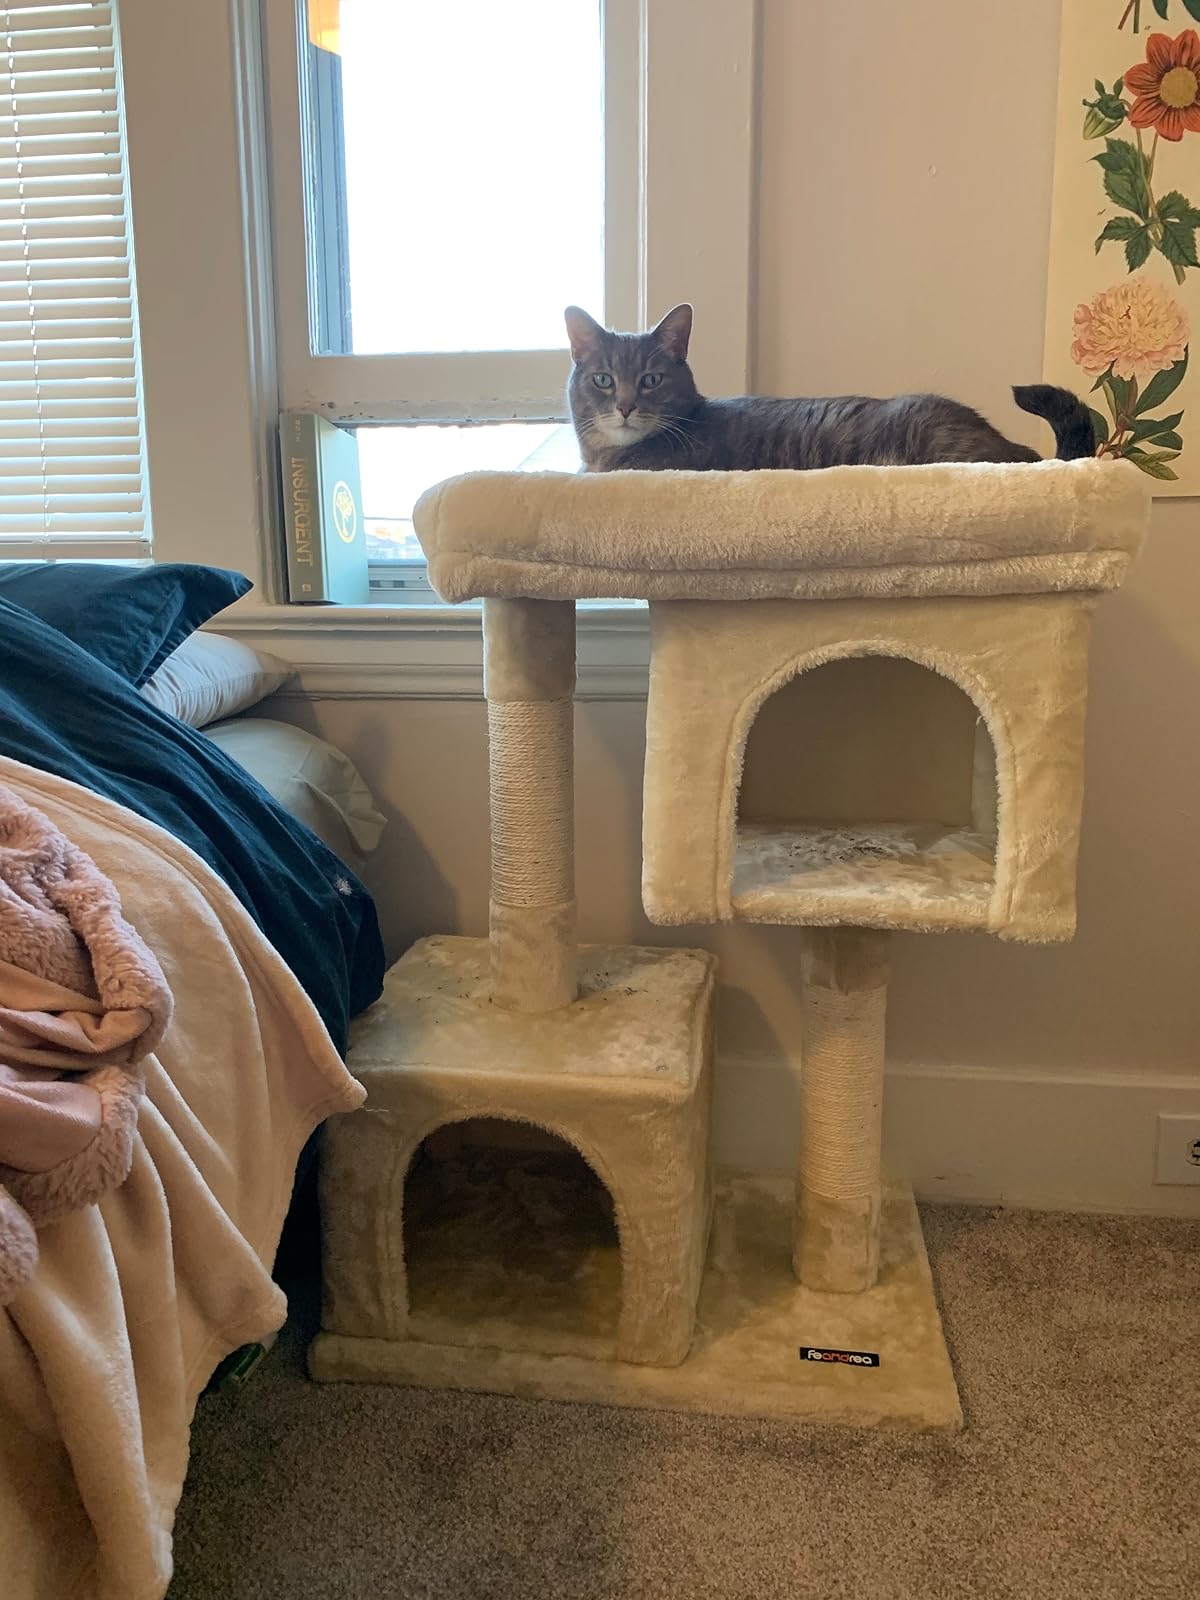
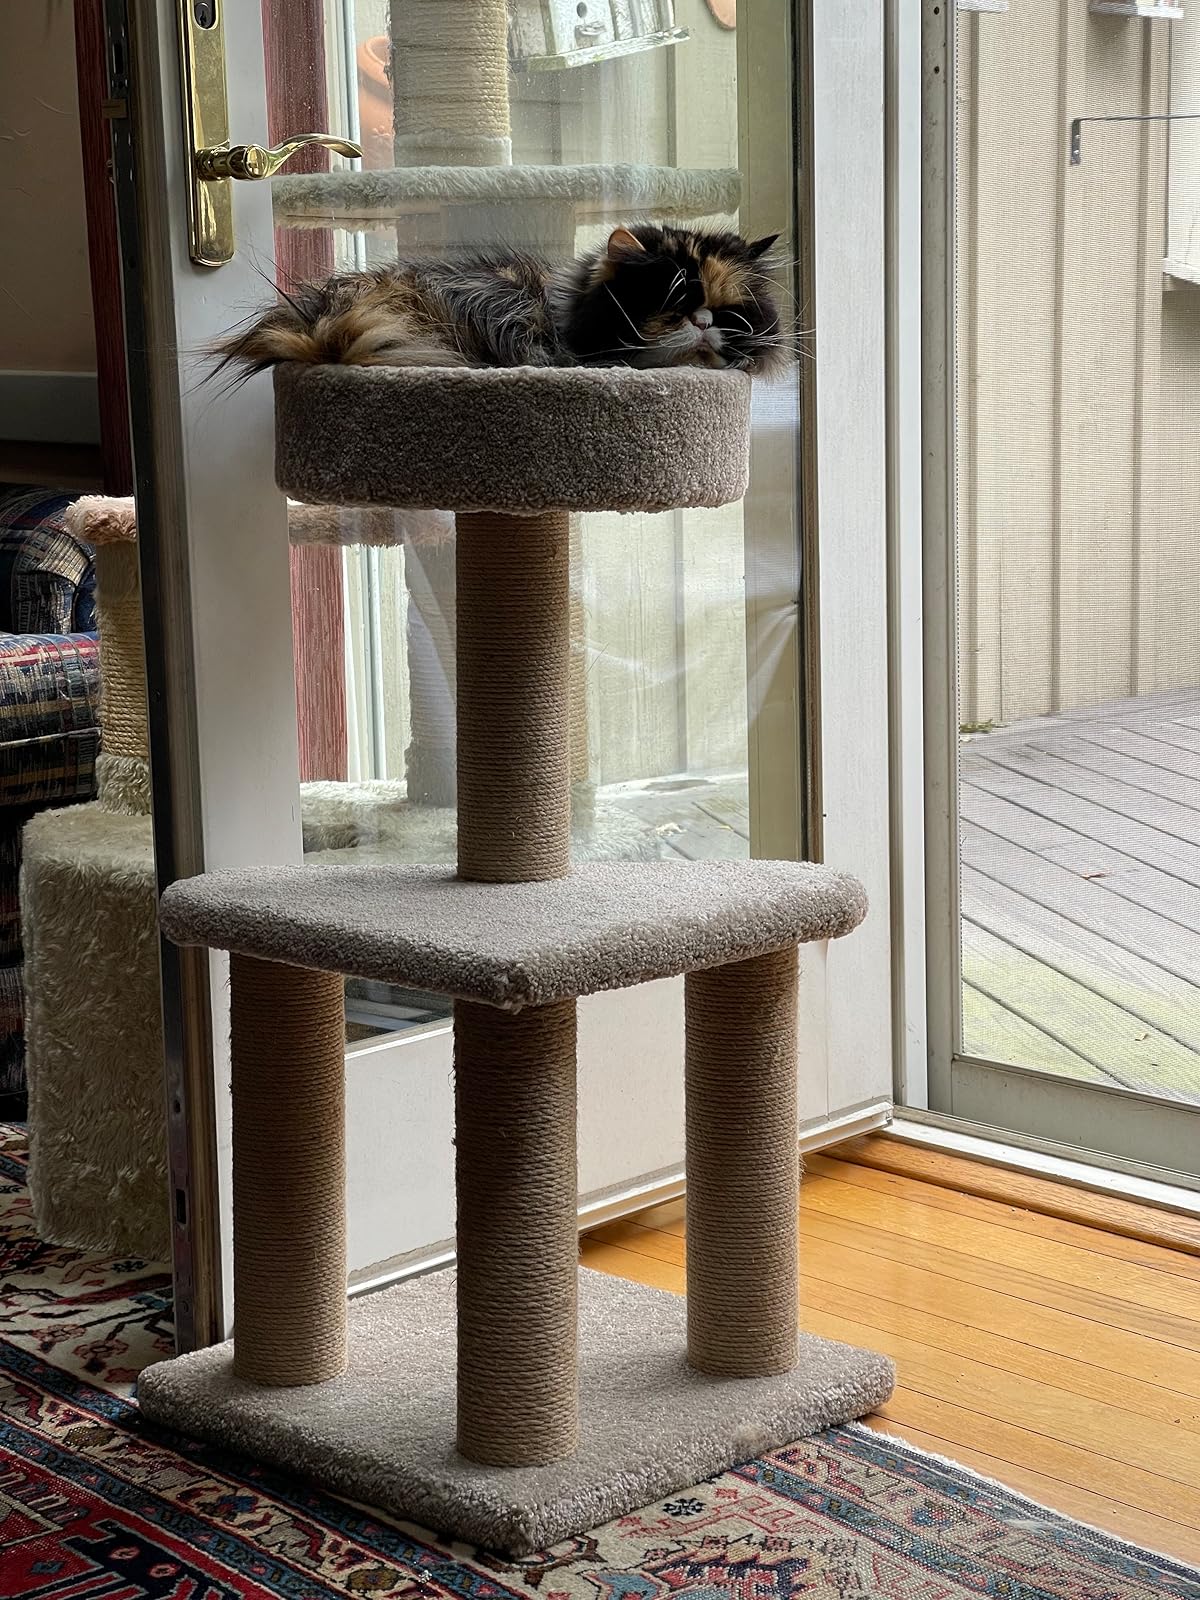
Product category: items_cat tree
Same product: no